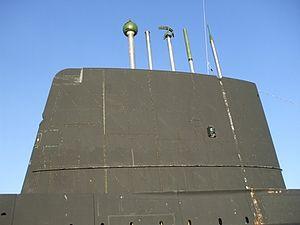
La tourelle, ou le kiosque du NCSM Onondaga S73 ( Classe Oberon ).
Le NCSM Onondaga (S73) est un ancien sous-marin de la Marine royale canadienne des Forces armées canadiennes transformé en navire musée à Rimouski au Québec depuis 2009. Il fait partie de la classe Oberon, une série de sous-marins à propulsion conventionnelle de conception britannique construits dans les années 1960 et 1970. Il a été acquis en 1963 lors d'une commande de trois sous-marins jumeaux effectuée dans le contexte de la guerre froide qui a permis au Canada de se doter d'une flotte permanente de sous-marins. Son nom et ses armoiries rappellent le peuple amérindien des Onondagas vivant en Ontario.